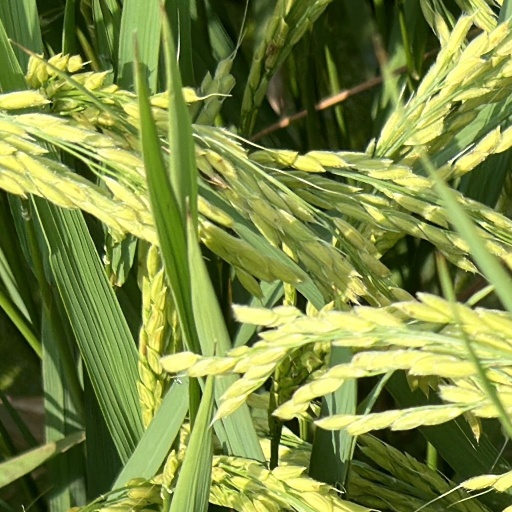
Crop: rice